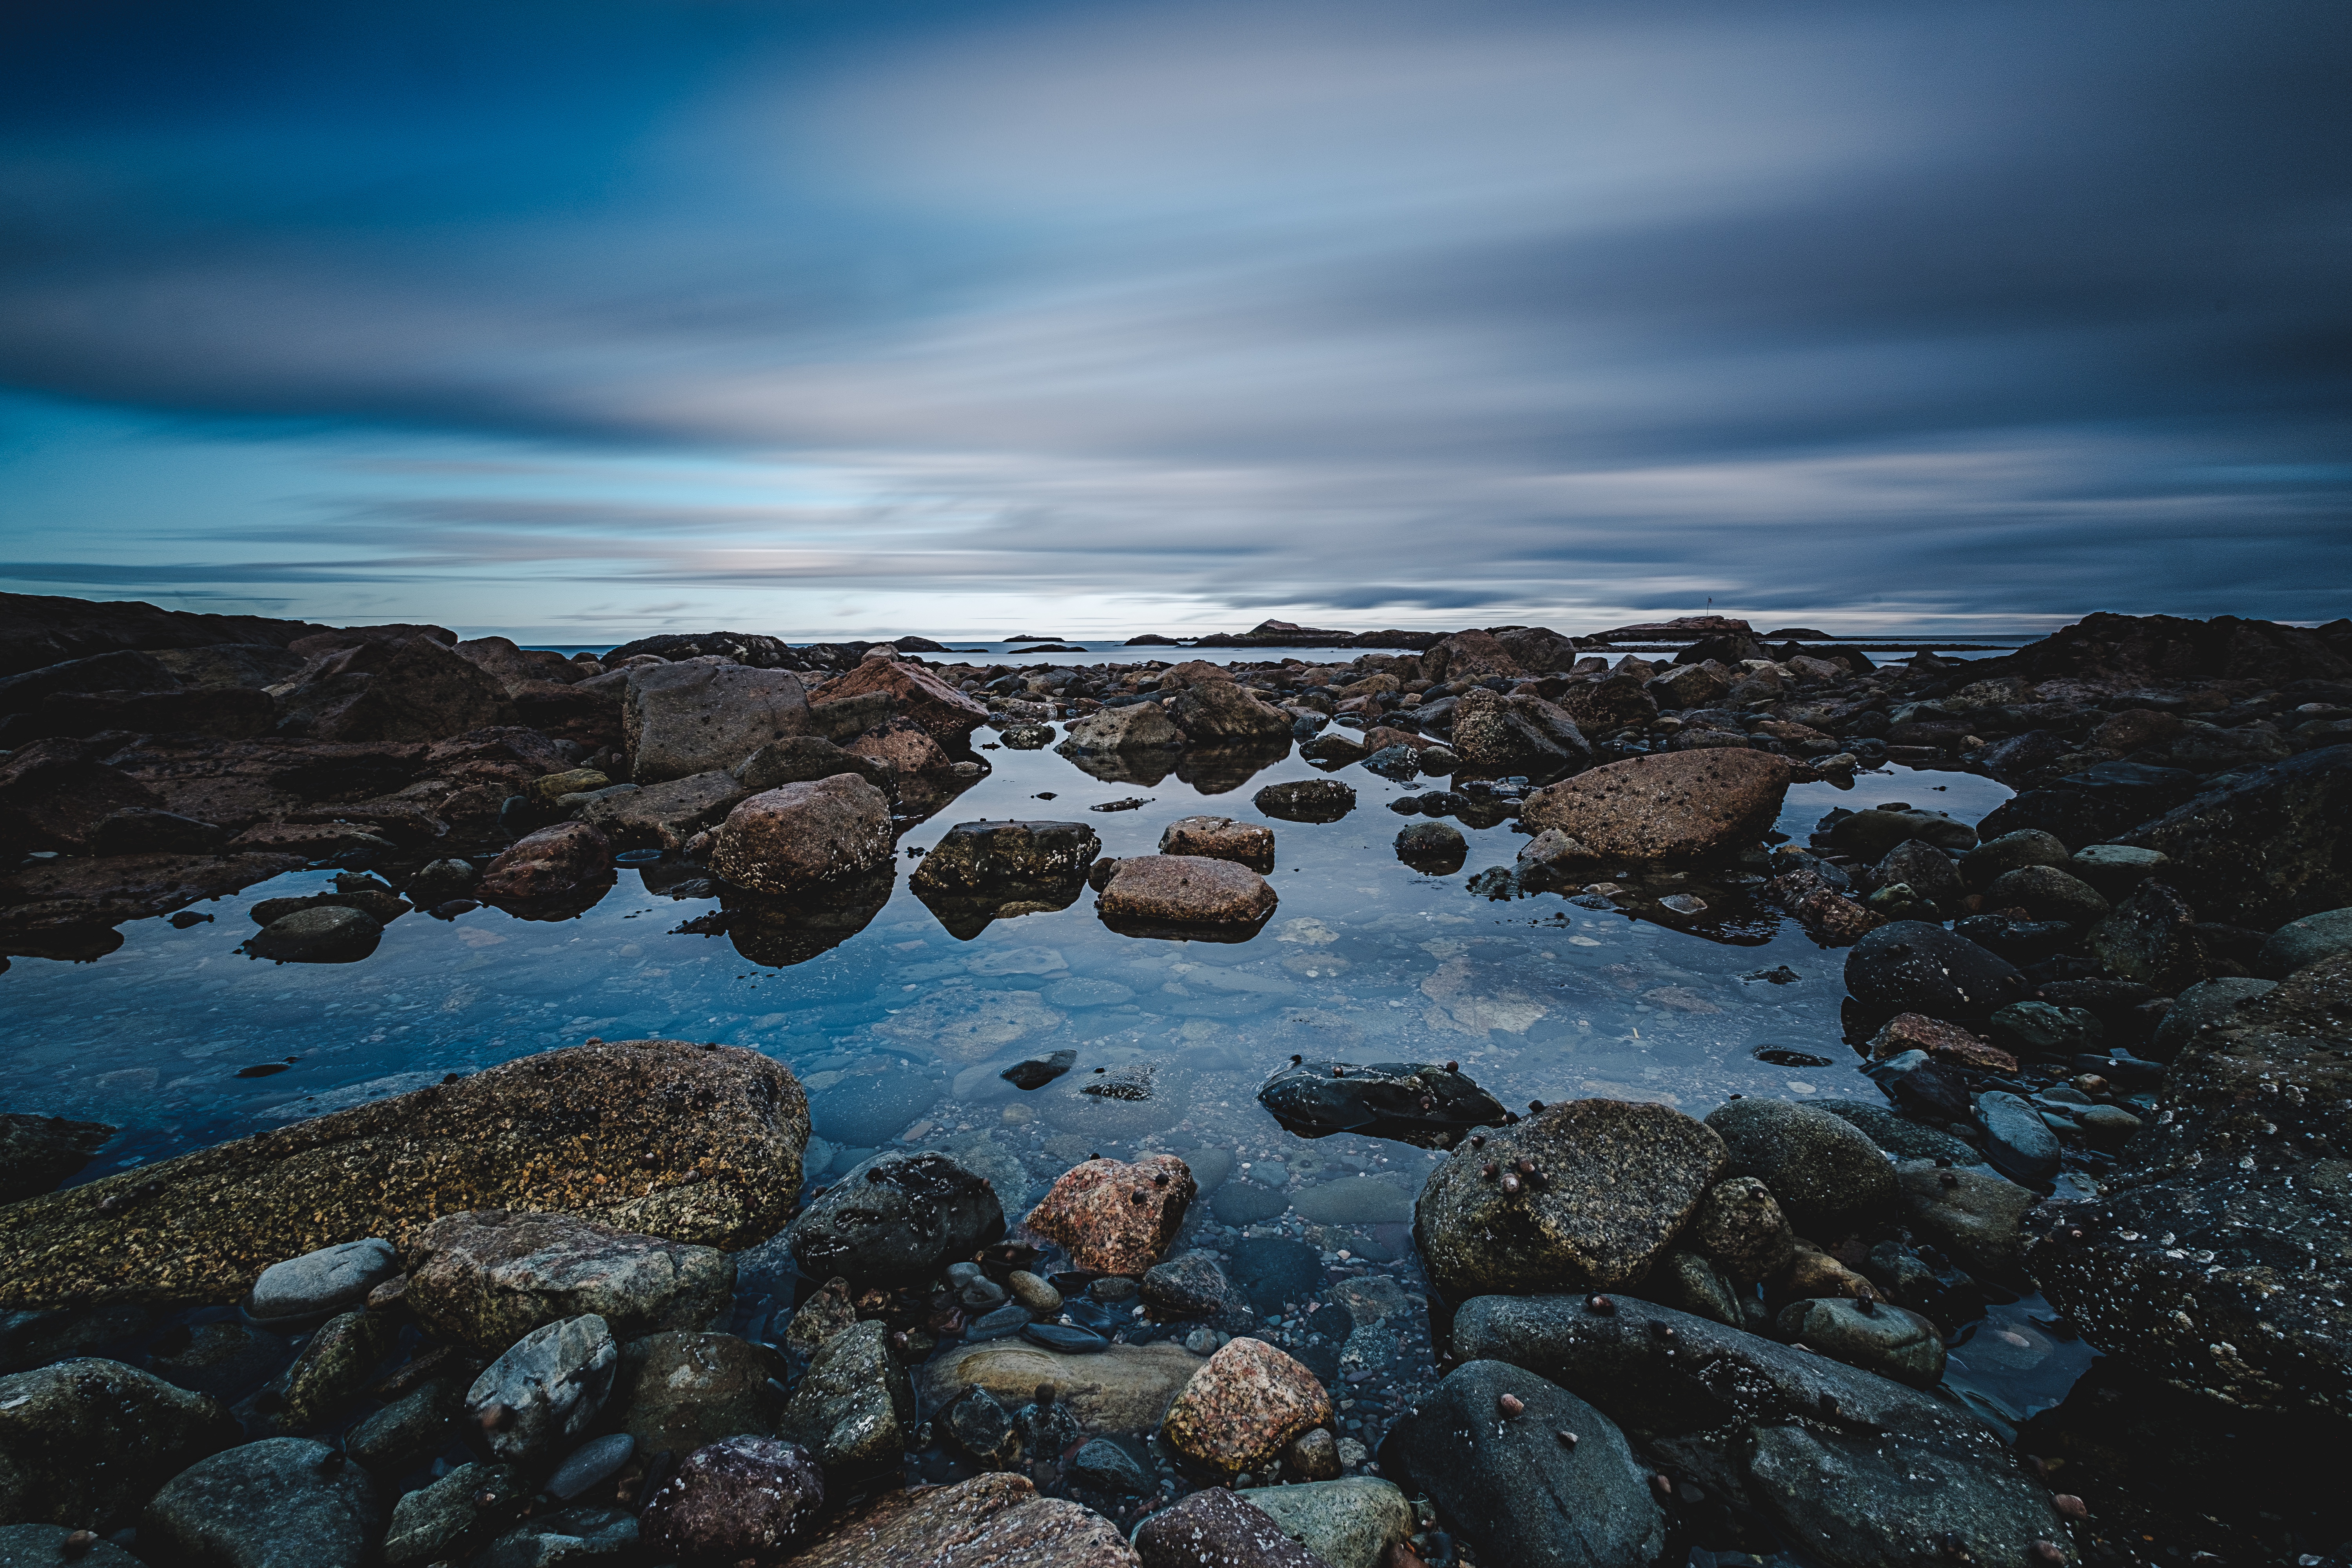
beach, landscape, sea, coast, water, nature, rock, ocean, horizon, mountain, cloud, sky, sunrise, sunset, shore, wave, dawn, dusk, cove, reflection, bay, terrain, material, body of water, loch, cape, landform, geographical feature, wind wave